Yarra Plenty Regional Library

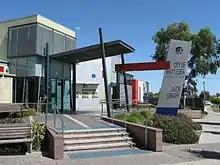
Lalor Library, 2012

Ivanhoe Library is one of three libraries in the City of Banyule. It is located in the Ivanhoe Library & Cultural Hub at 275 Upper Heidelberg Road, Ivanhoe on the same site of the former library building built in 1965 which it replaces. A major project to build a new Ivanhoe library and cultural hub commenced in 2019. It was officially opened to the community on 25 March 2021. The Architect was Croxon Ramsay. It has incorporated a major redevelopment of the existing heritage listed town hall. Buxton Construction were the builders. Its value is stated as $31 million. The building was nominated for a 2022 Victorian Architecture Award under the category of Public Architecture.